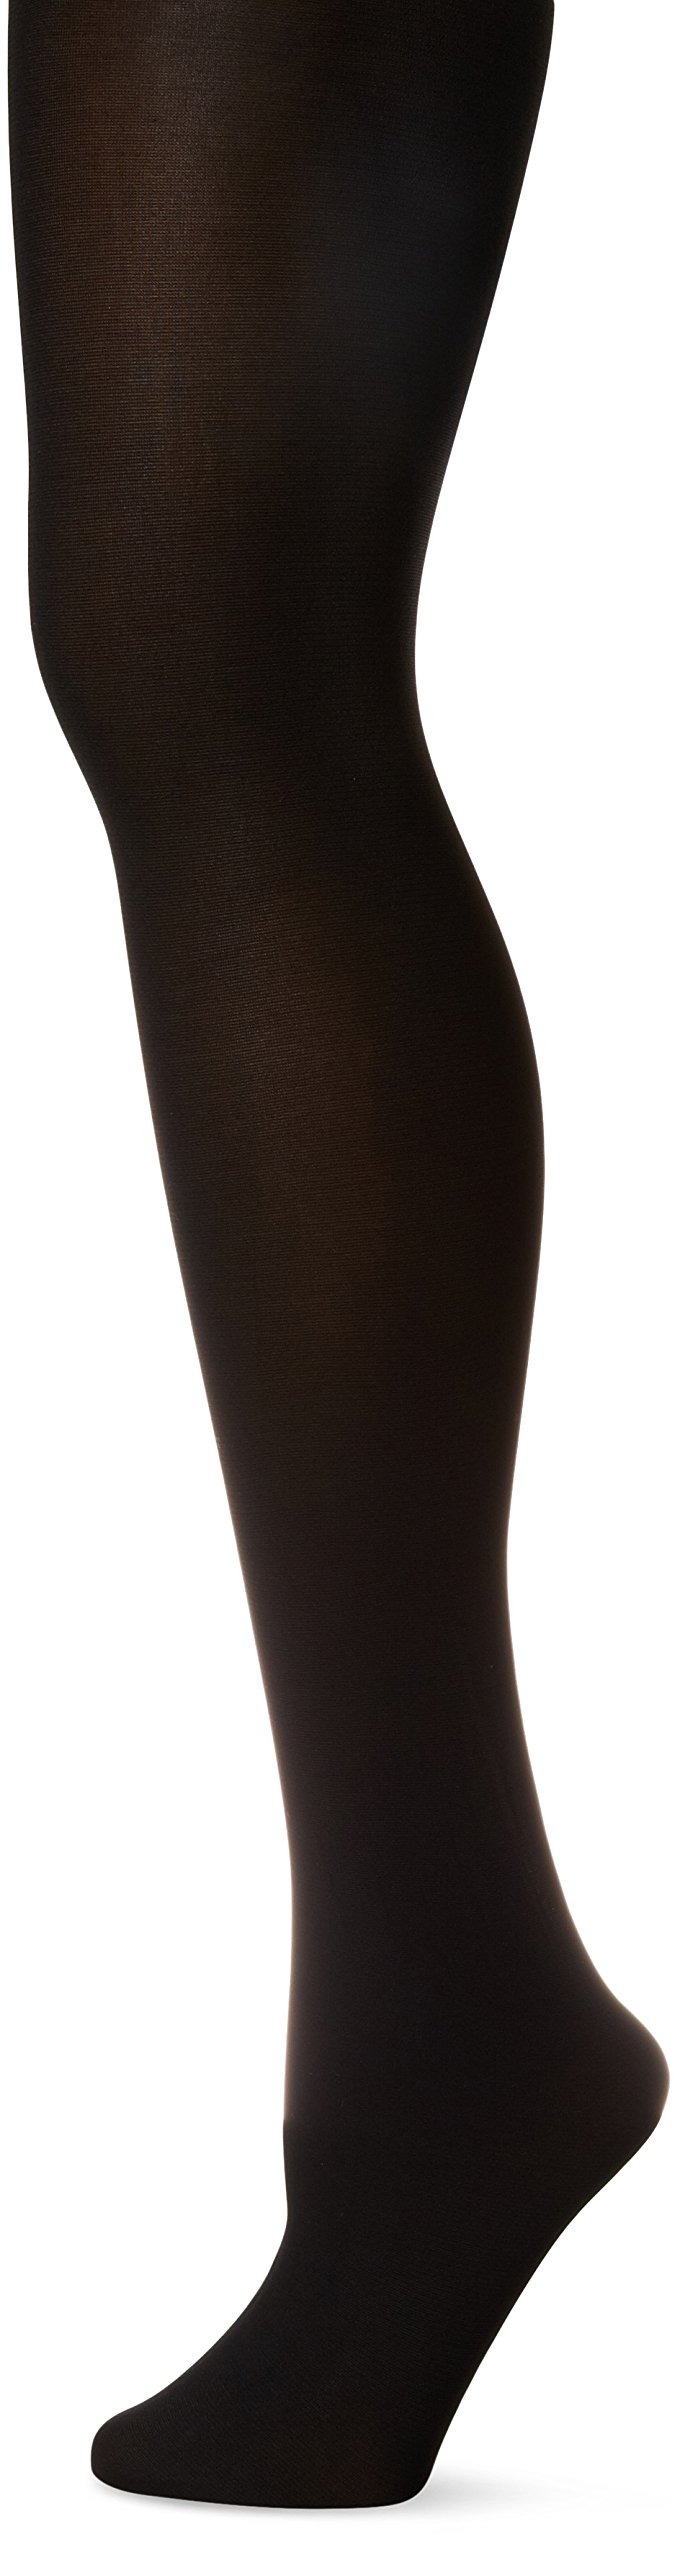
Item Name: L'eggs Women's Leggswear Silky Tights, Black, Large (Q)
Bullet Point 1: Silky and soft microfiber perfect for everyday
Bullet Point 2: Sheer toe
Value: 1.0
Unit: count

Price: 9.63